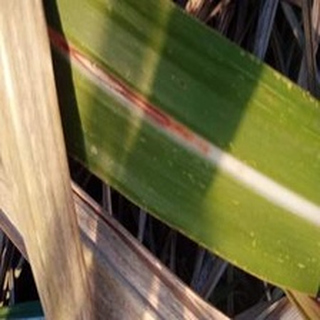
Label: sugarcane_red_rot